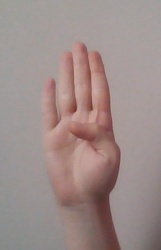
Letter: kaaf